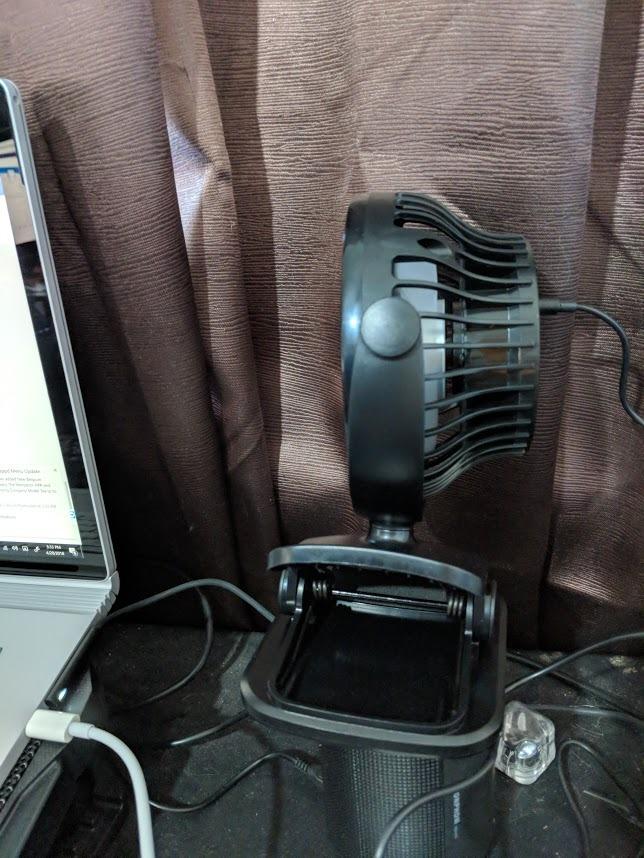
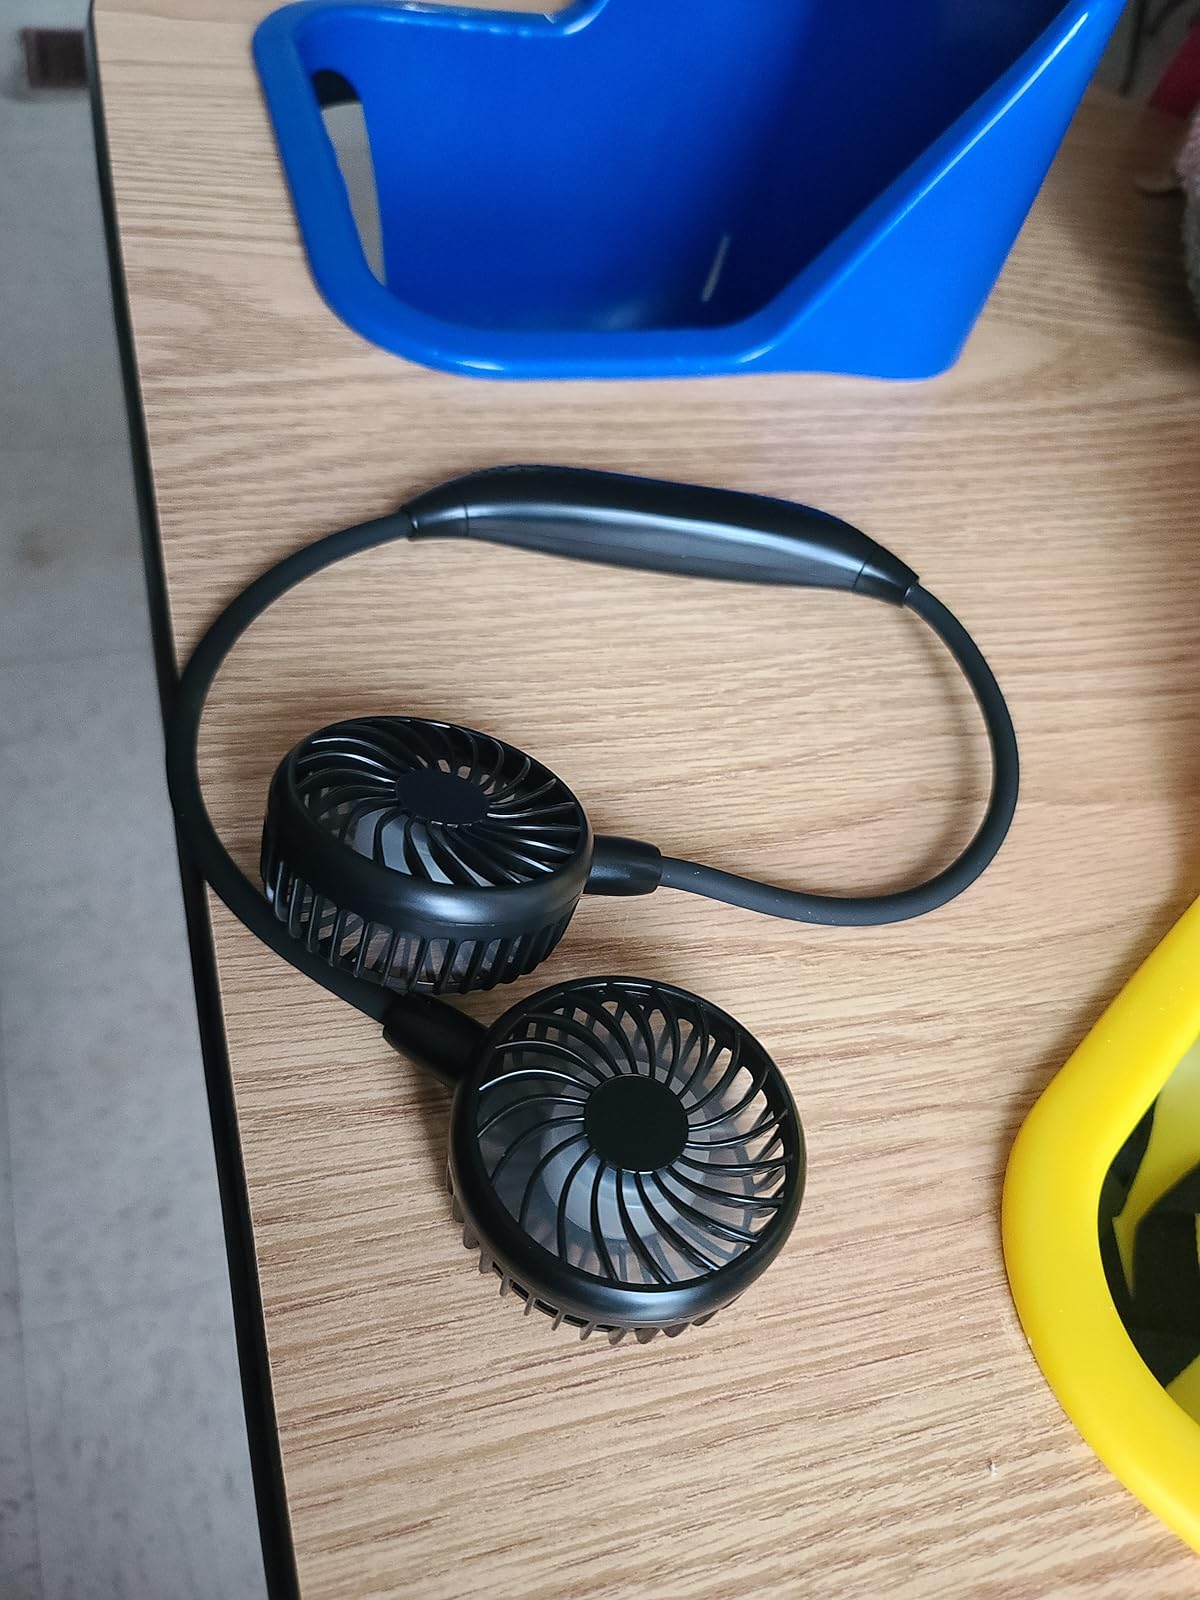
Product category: fan
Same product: no